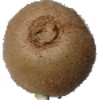
Label: kiwi